Dueling scar

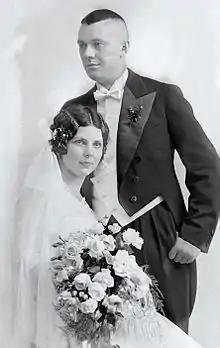
Aenne and Franz Burda, 9 July 1931. In the nineteenth and early twentieth centuries, dueling scars were seen as a badge of honor in Germany and Austria, making their owners "good husband material".

Dueling scars have been seen as a "badge of honour" since as early as 1825. Known variously as " scars", "the bragging scar", "smite", "'", or "'", dueling scars were popular amongst upper class Germans and Austrians involved in academic fencing at the start of the 20th century. Being a practice amongst university students, it was seen as a mark of their class and honour, due to the status of dueling societies at German and Austrian universities at the time. The practice of dueling and the associated scars was also present to some extent in the German military.